Cirksena

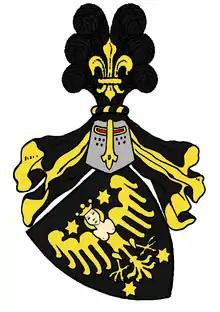
Original Coat of Arms of the House of Cirksena from the 14th century, from 1454 rulers of Ostfriesland and from 1581 rulers of Rietberg

In 1601, Enno's brother, Count John III, married his niece, Sabina Catherine, Enno's daughter and heiress of Rietberg, with papal dispensation. Both were converted to Catholicism, and the Catholic branch line of the House of Cirksena was founded. The last male descendant of the House of East Frisia in Rietberg, Count Ferdinand Maximilian, died in 1687. His heiress, Maria Ernestine Francisca, married Maximilian Ulrich von Kaunitz in 1699.